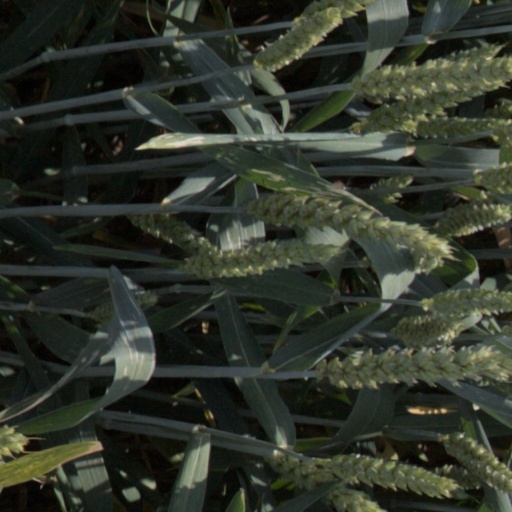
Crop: wheat